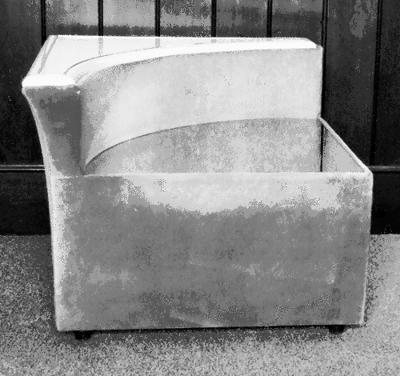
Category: table